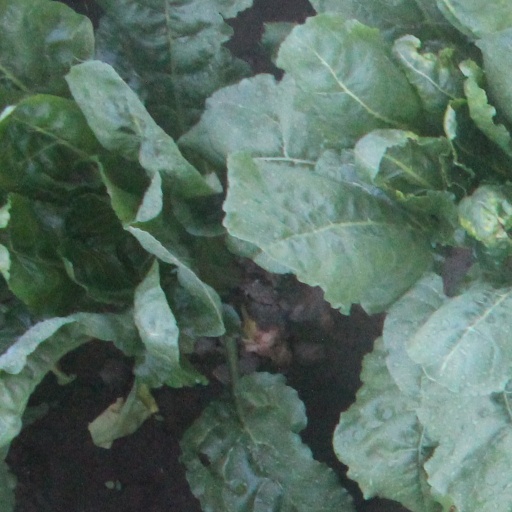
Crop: sugar beet